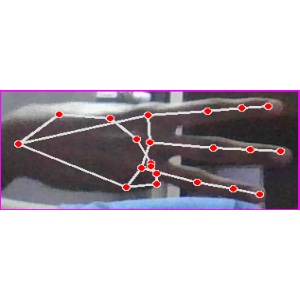
अक्षर: भ